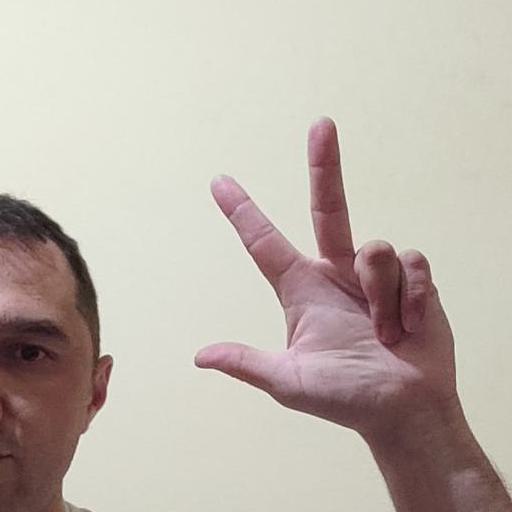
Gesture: three2